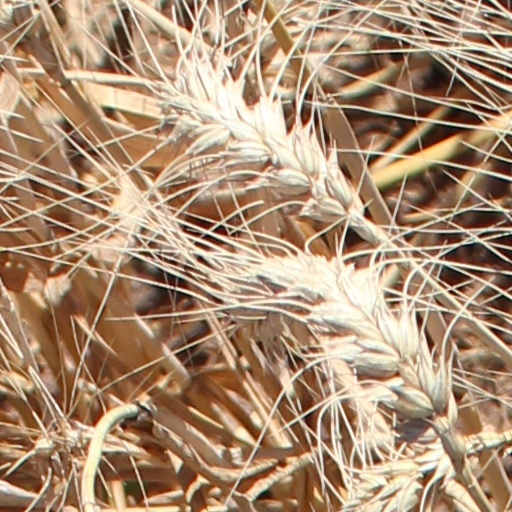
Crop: wheat